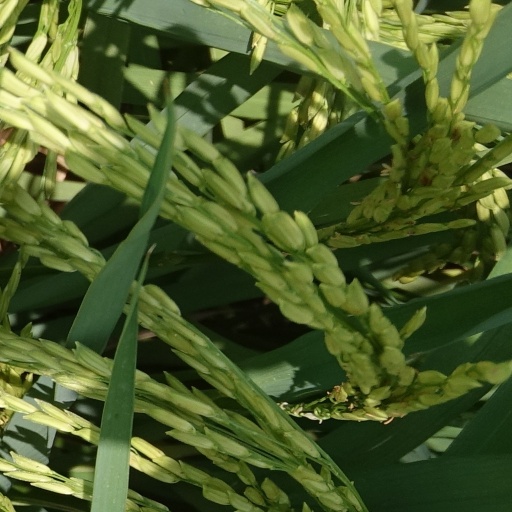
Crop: rice